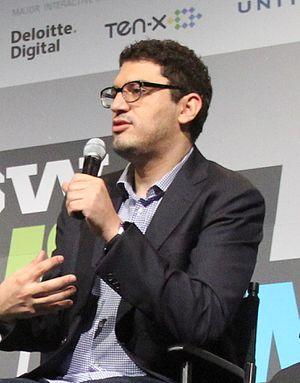
Sam Esmail est un scénariste, réalisateur et producteur américano-égyptien.
Mr. Robot est une série télévisée américaine en 45 épisodes d'environ 45 minutes créée par Sam Esmail et diffusée entre le 24 juin 2015 et le 22 décembre 2019 sur USA Network et depuis le 5 septembre 2015 sur Showcase au Canada. Le pilote a été diffusé dès le 26 mai 2015 sur plusieurs plateformes de VOD en partie pour anticiper le piratage ou le partage de vidéos.